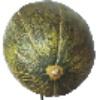
Label: Melon Piel de Sapo 1